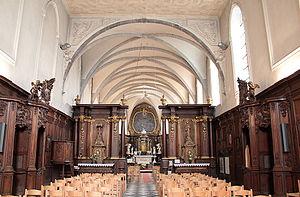
Bois-Seigneur-Isaac (Belgique), nef et chœur de la chapelle du Saint-Sang (XVIe siècle).
Cette page regroupe l'ensemble du patrimoine immobilier classé de la ville belge de Braine-l'Alleud.
Ophain-Bois-Seigneur-Isaac [ɔpɛ̃bwasɛɲœʁizaːk] est une des 3 entités de la commune et ville de Braine-L’Alleud dans le Brabant wallon situé en Région wallonne.